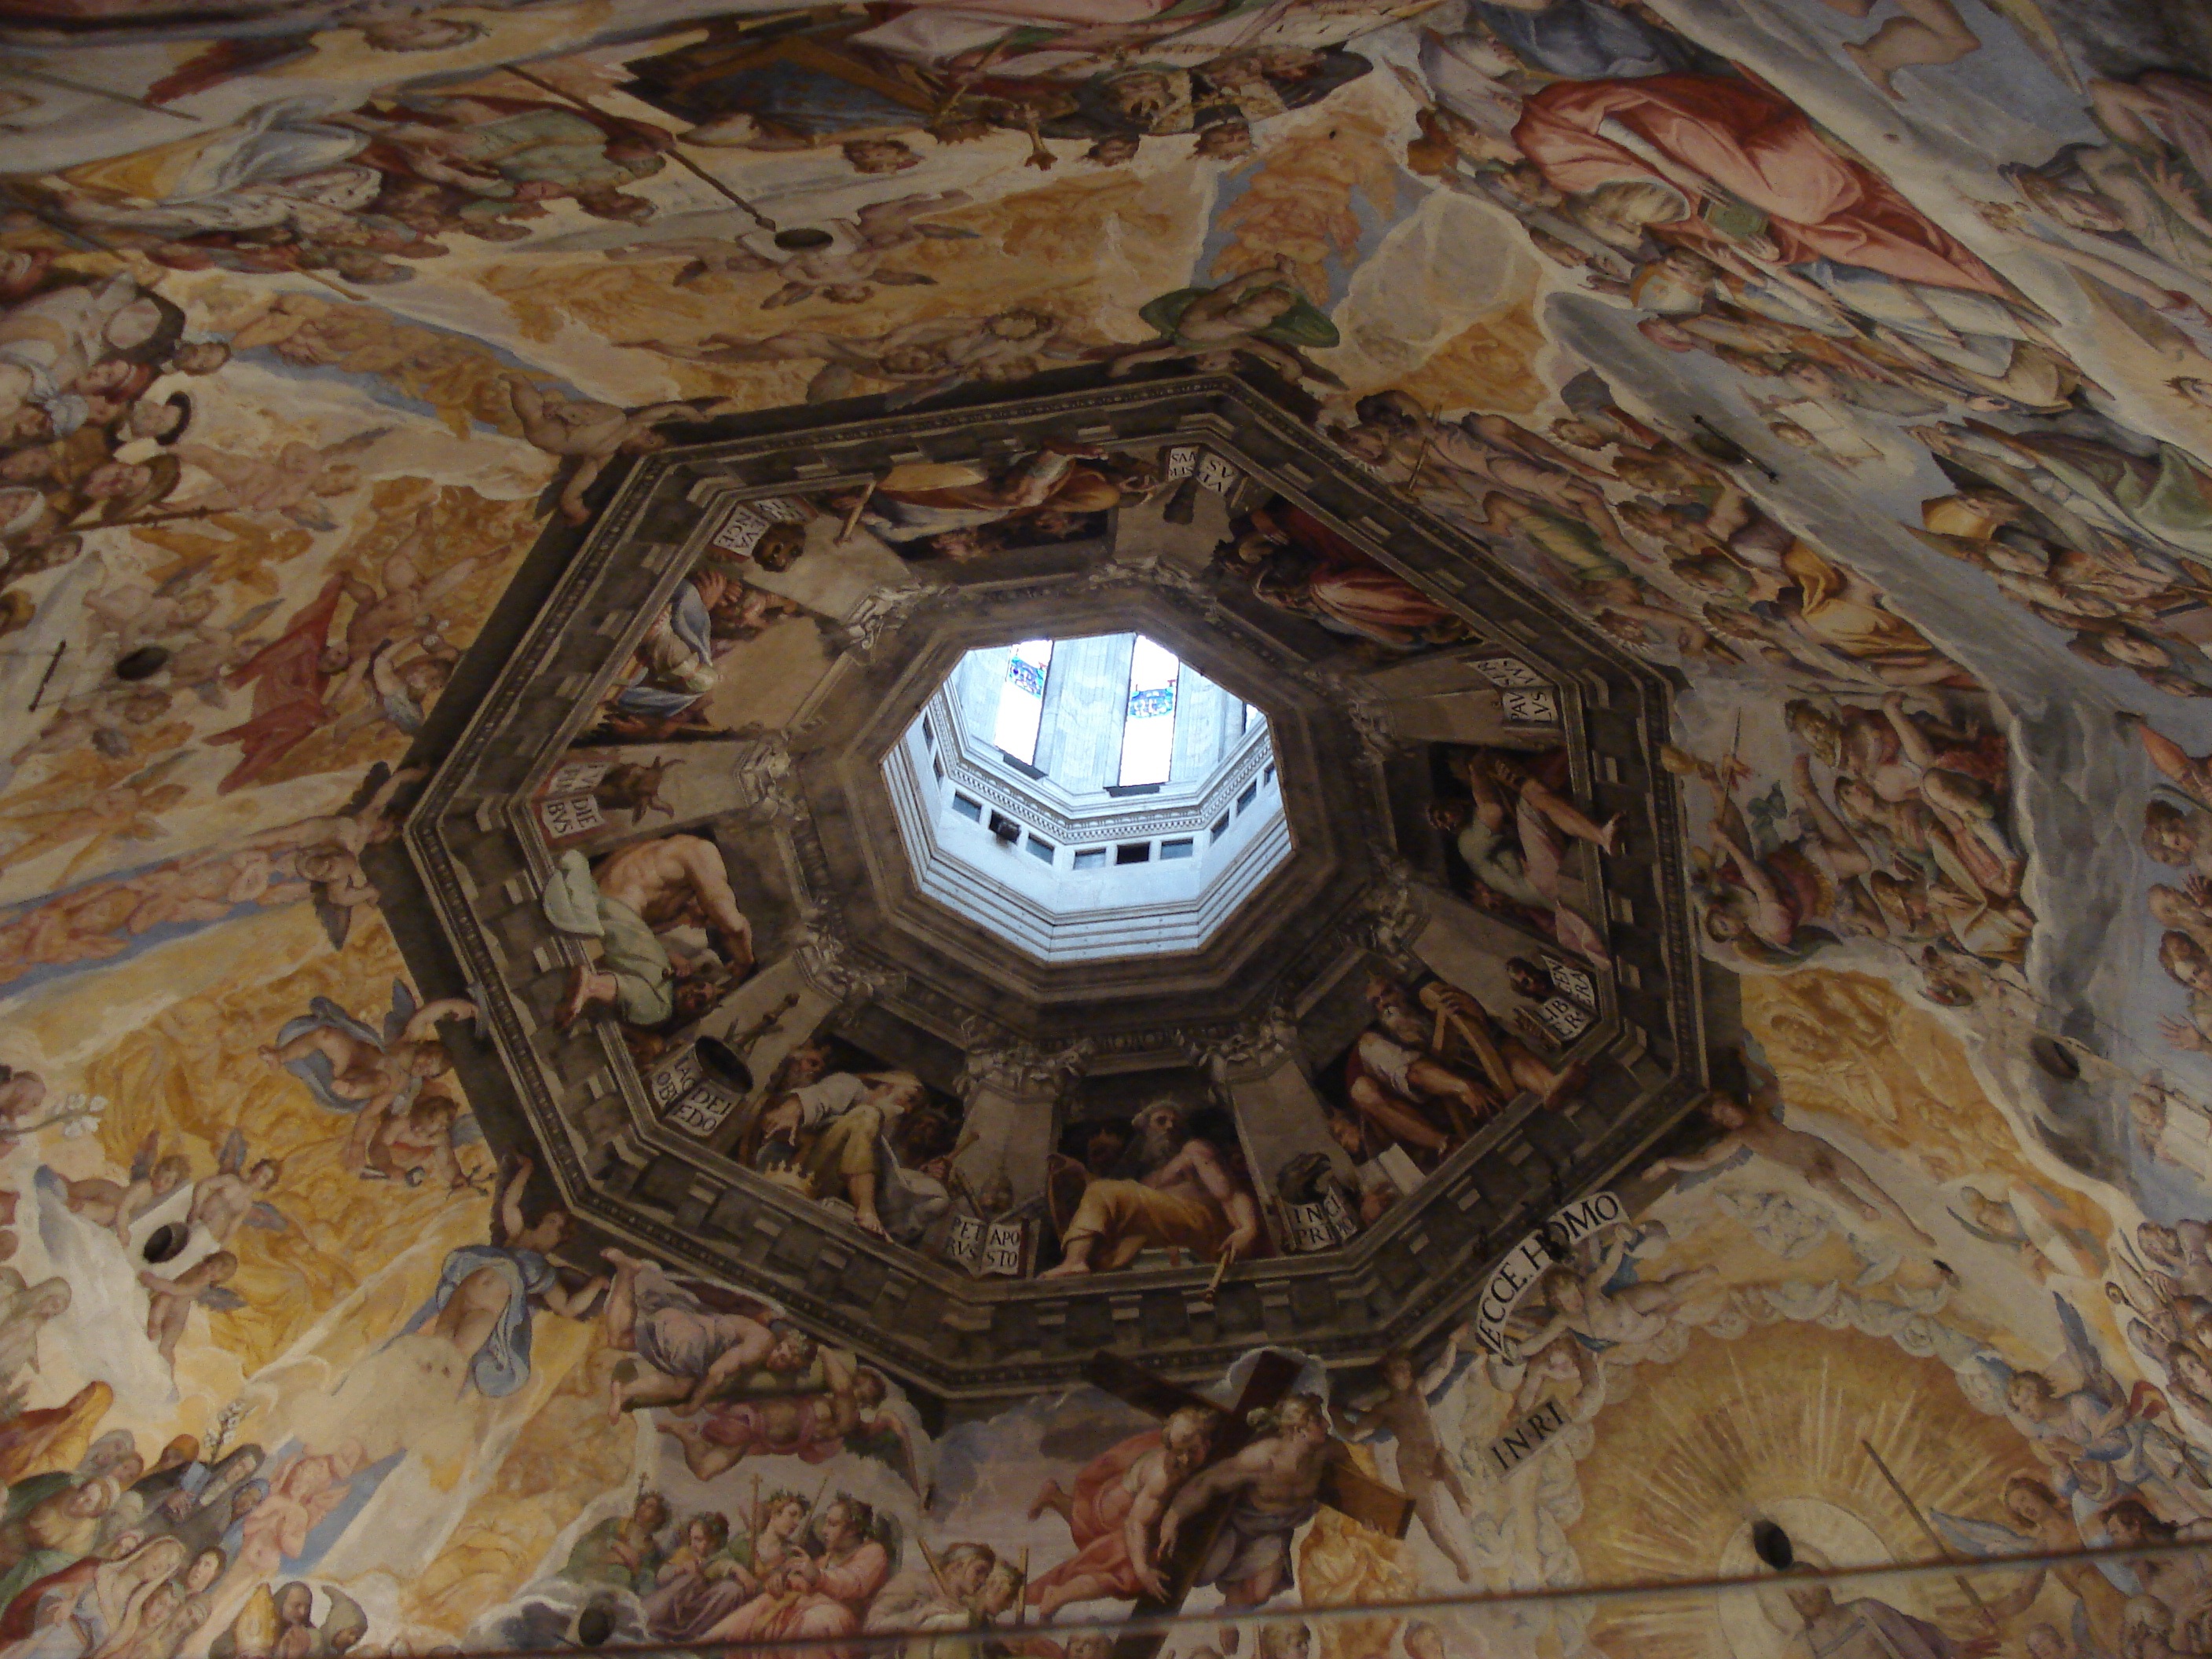
ceiling, tuscany, baptistery, art, symmetry, vault, dome, carving, florence, archaeological site, ancient history